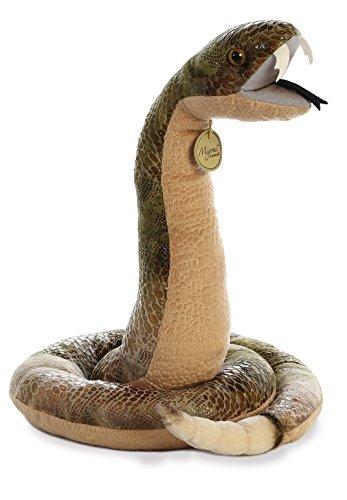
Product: Aurora Rattlesnake Plush, Green
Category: Toys & Games | Stuffed Animals & Plush Toys | Stuffed Animals & Teddy Bears
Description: Fine plush fabric.
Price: $11.51
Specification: ProductDimensions:10x12.5x13inches|ItemWeight:11.2ounces|ShippingWeight:11.2ounces(Viewshippingratesandpolicies)|ASIN:B07DJCXSN7|Itemmodelnumber:26347|Manufacturerrecommendedage:3yearsandup